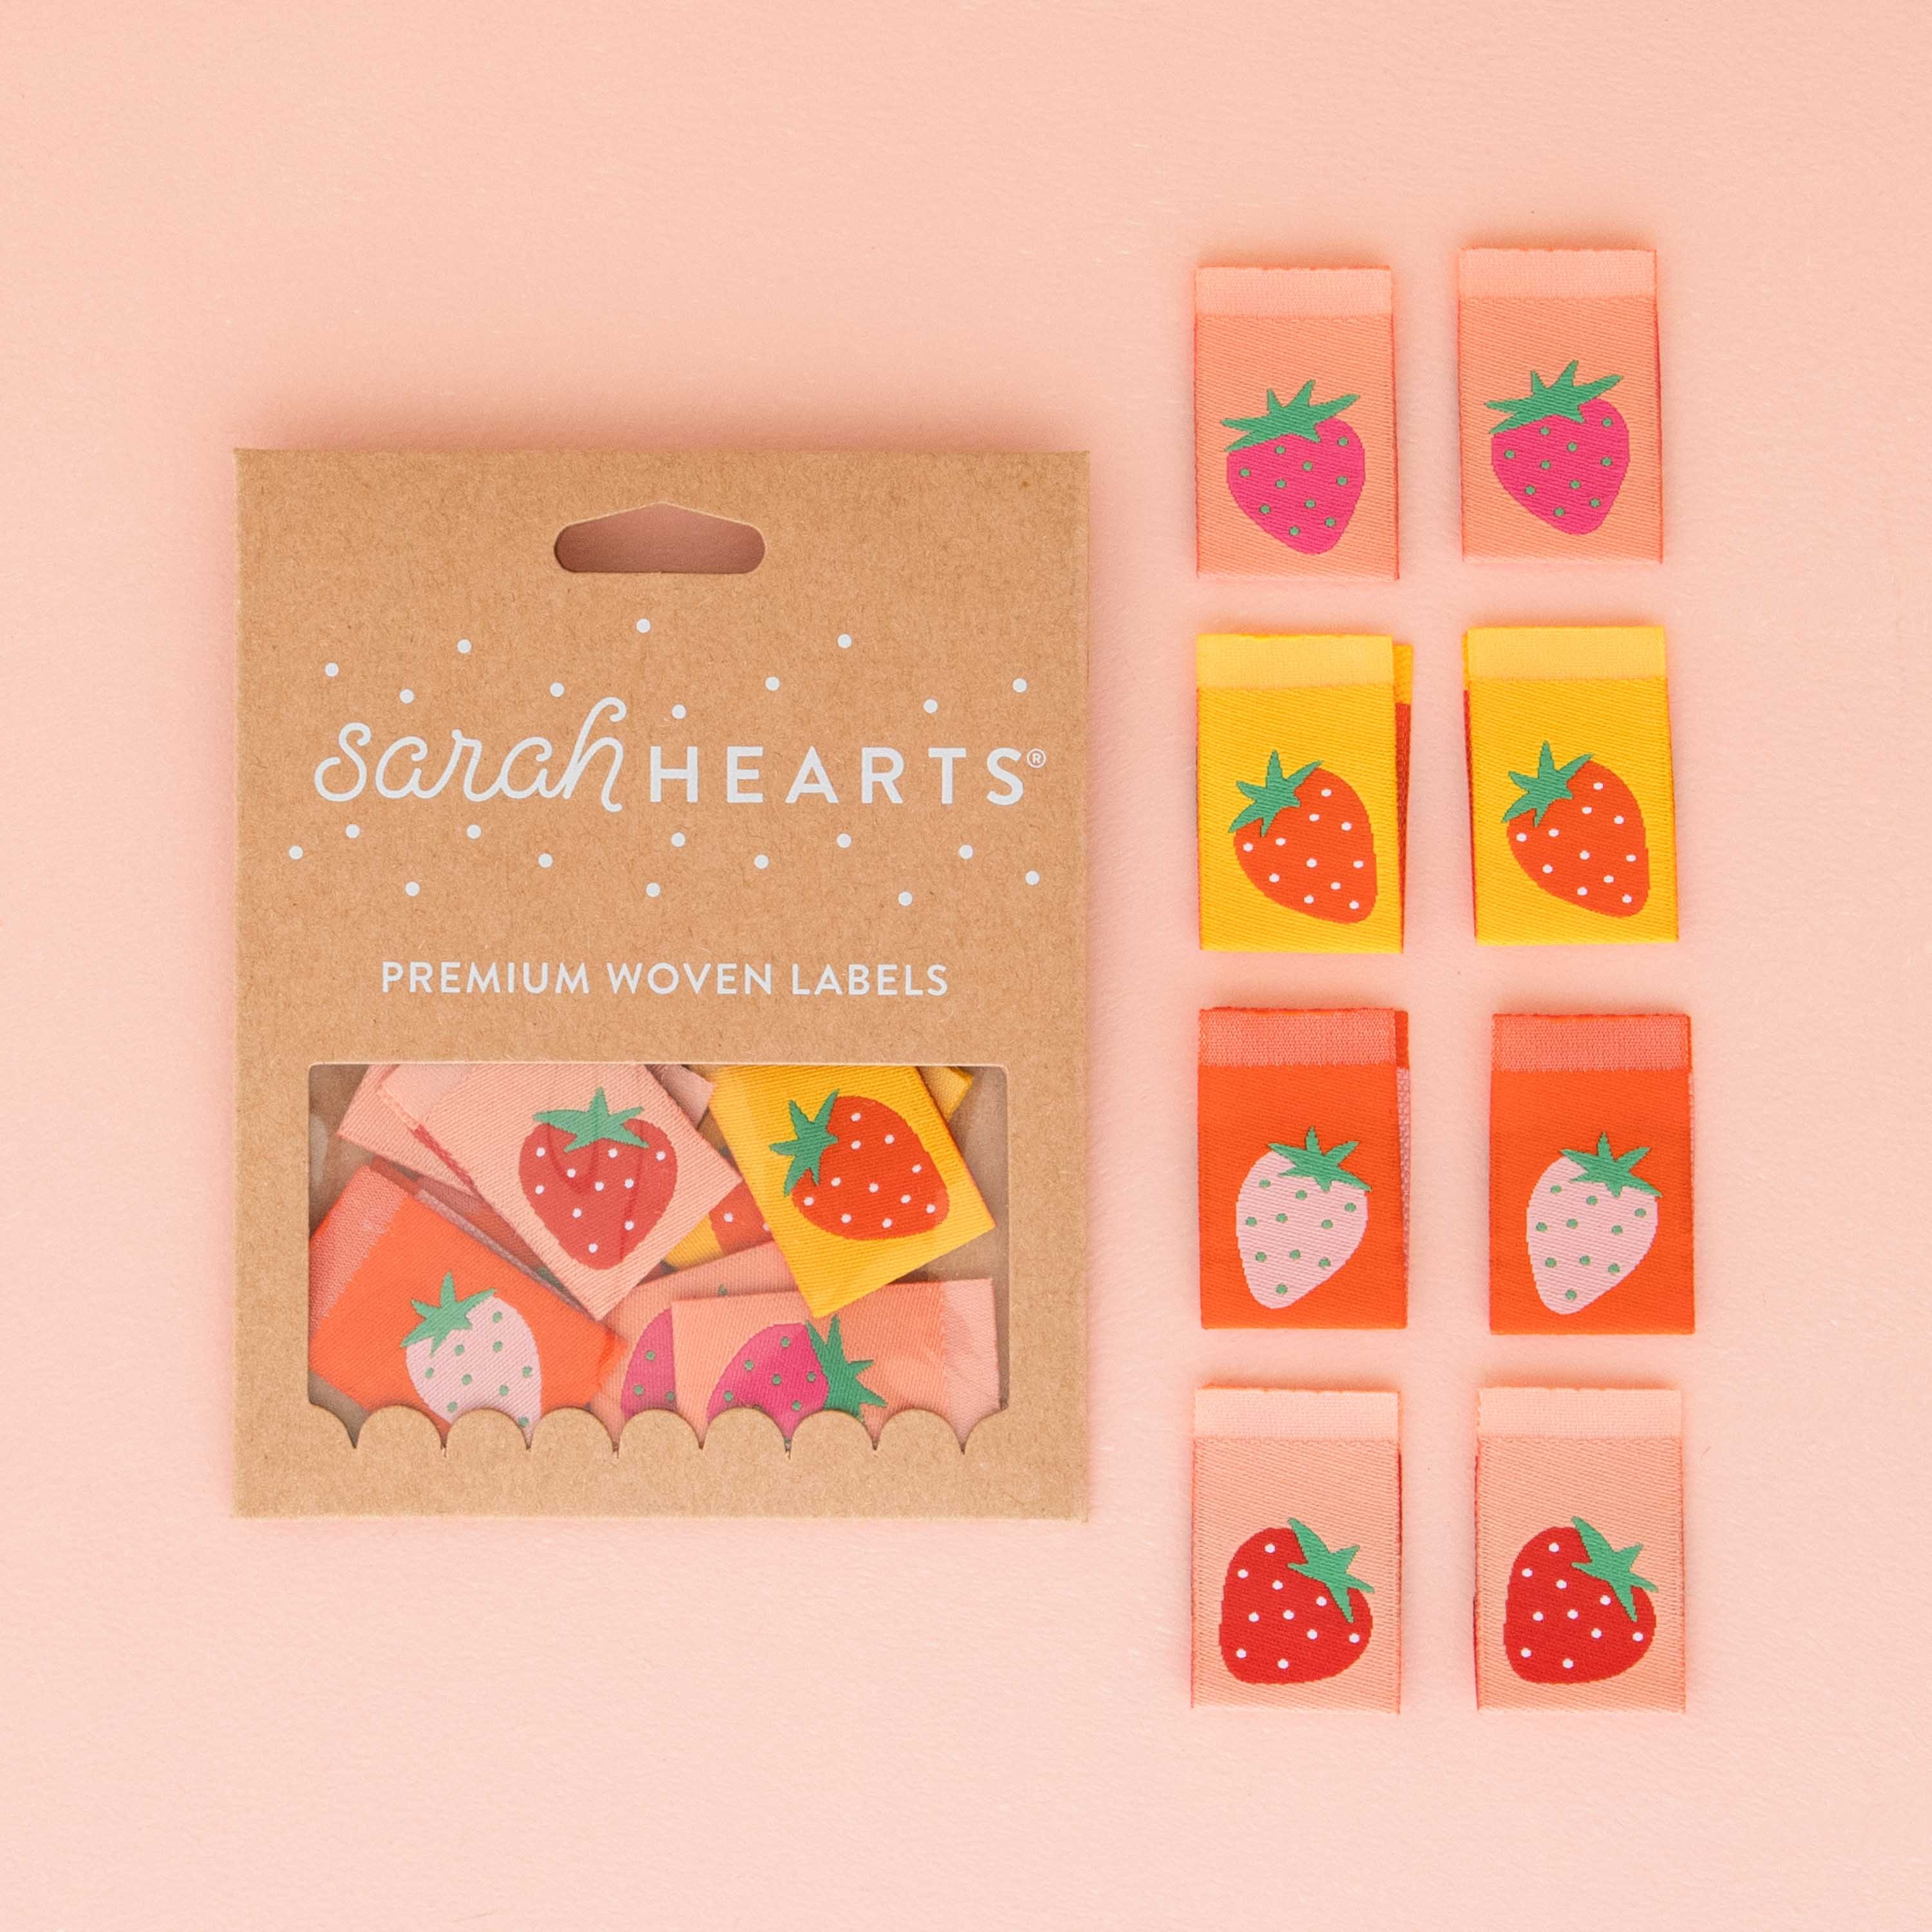
Strawberry Multipack Woven Sewing Quilt and Garment Labels
Add a sweet and charming touch to your sewing projects with our double-sided Strawberry Multipack Woven Labels. This multipack features warm colors and cute strawberry designs, perfect for adding personality to your quilts, bags, and garments. Sold in packs of 8 labels, 2 x 3 cm 100% polyester manufactured ethically in China and are OEKO-TEX Standard 100 certified
Brand: Sarah Hearts
Category: Arts & Entertainment > Hobbies & Creative Arts > Arts & Crafts > Art & Crafting Materials > Embellishments & Trims > Sew-in Labels